Sülze Saltworks

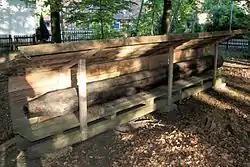
Wooden pipes for carrying brine from Sülze to Altensalzkoth

The saline is first mentioned in the records in 1381 and, from that time on, salt was extracted from brine in Sülze. The development of Sülze's salt spring was strongly encouraged by the dukes of the Principality of Lüneburg who wanted to create a counterbalance to the town of Lüneburg, which had largely succeeded in maintaining its independence from territorial lords as a result of the salt trade. This intent was never realised, however, because a glance at the quantities of salt produced demonstrates the overwhelming supremacy of the Lüneburg Saltworks. Whilst an average of 110,000 t of salt was extracted annually in Lüneburg, Sülze generated no more than 4,000 t. In addition, the salt content of the brine in Lüneburg was up to 25% whereas in Sülze it was a mere 5% and thus barely economical.